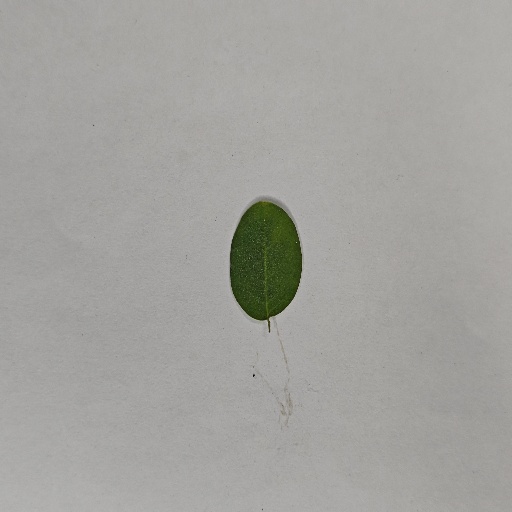
Species: Sojina
Leaf condition: Healthy Leaf